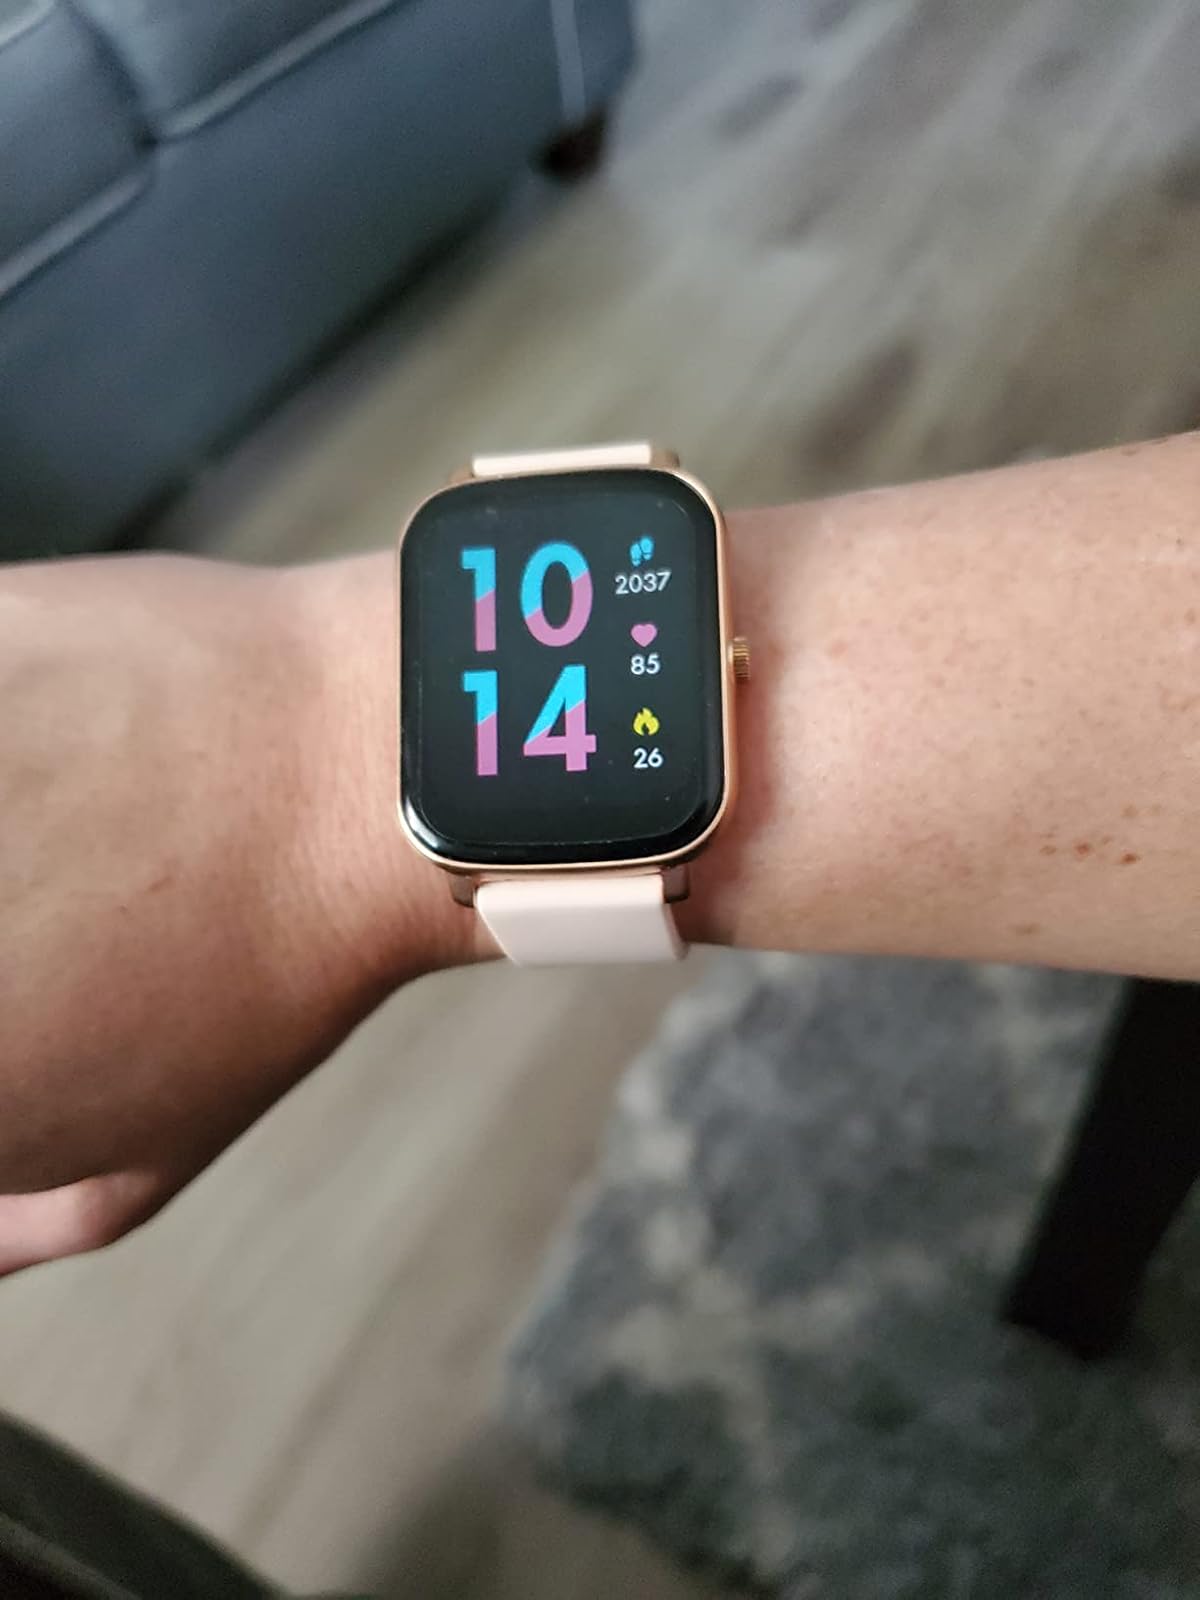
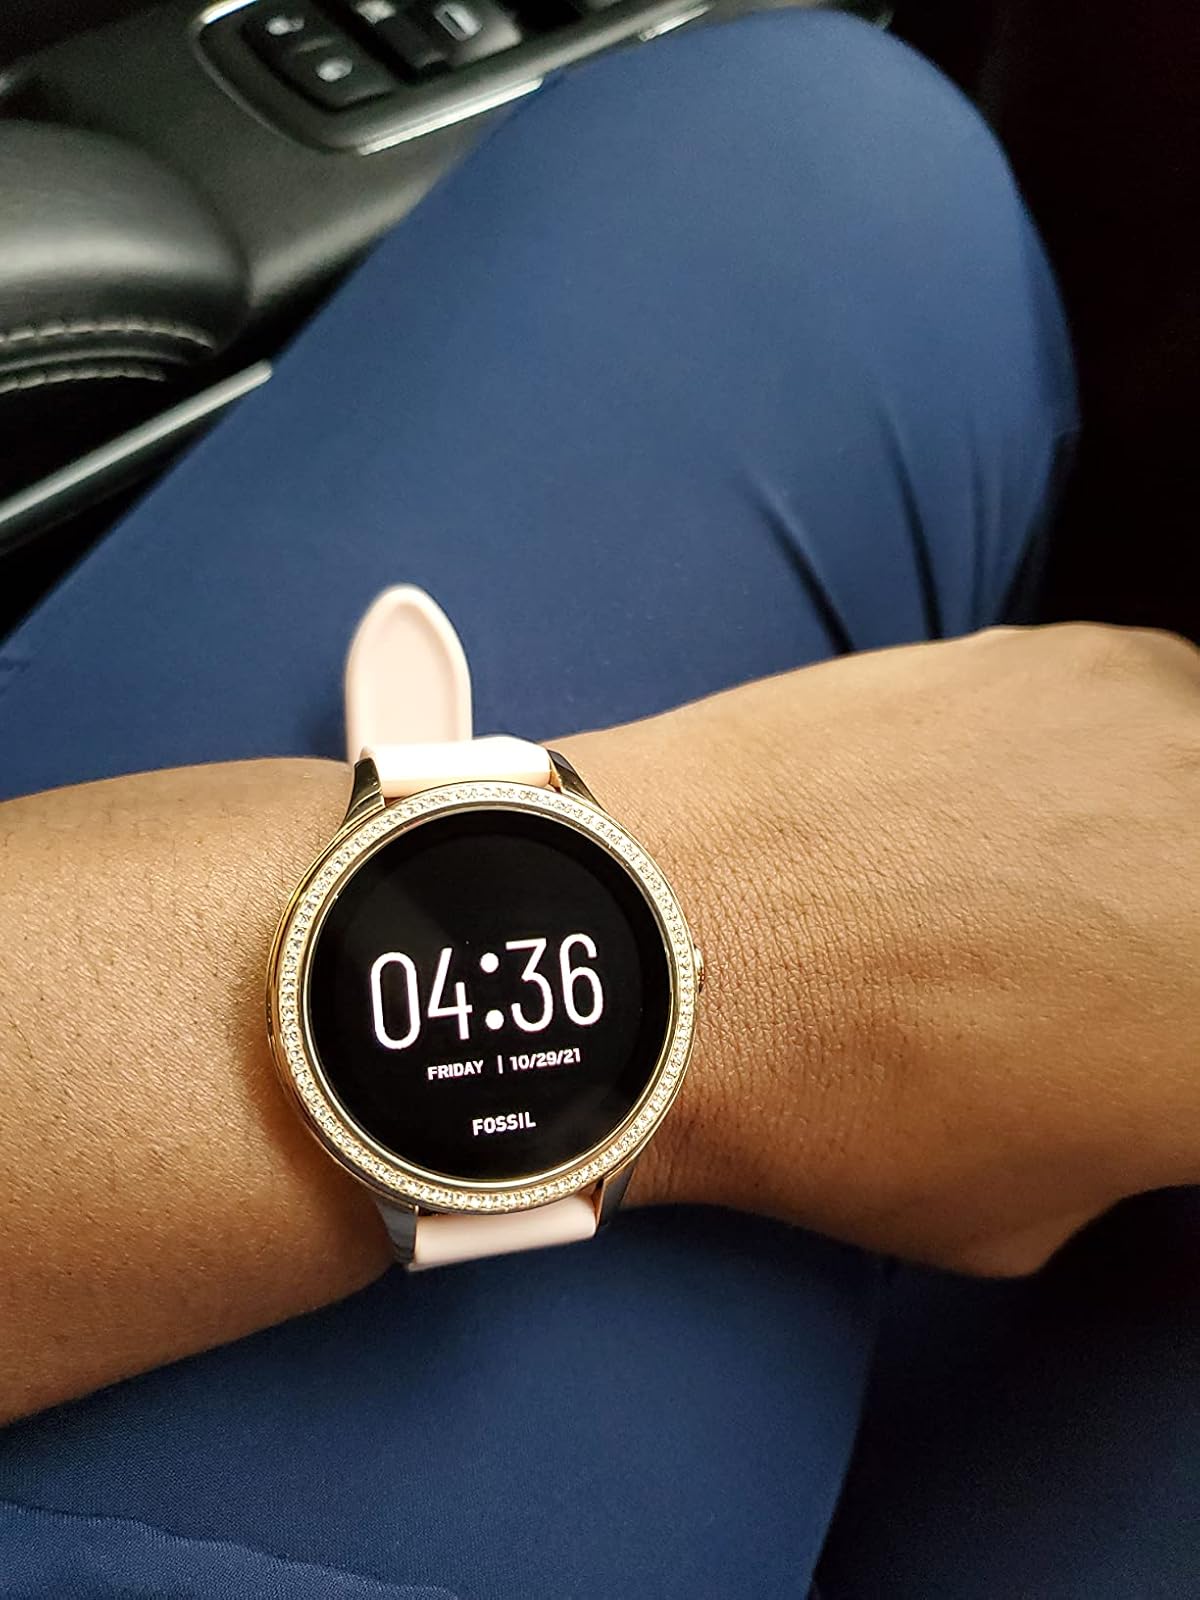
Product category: smartwatch
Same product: no